Sex selection

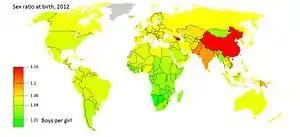
World map of birth sex ratios, 2012

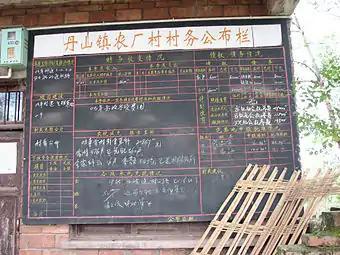
The one child policy in China has contributed to the imbalanced sex ratios. Image shows a community bulletin board in Nonguang Village, Sichuan province, China, keeping track of the town's female population, listing recent births by name and noting that several thousand yuan of fines for unauthorized births remain unpaid from the previous year.

There is a preference of parents to have a son over a daughter in many countries. This can be observed through sex ratios of children in various countries. Although biologically the sex ratio of children is around 95 girls to every 100 boys, this number generally evens out due to the higher infant mortality rate of boy infants. Scholars argue that the expected birth sex ratio in a normal population is in the range of 103 to 107 males to females at birth.